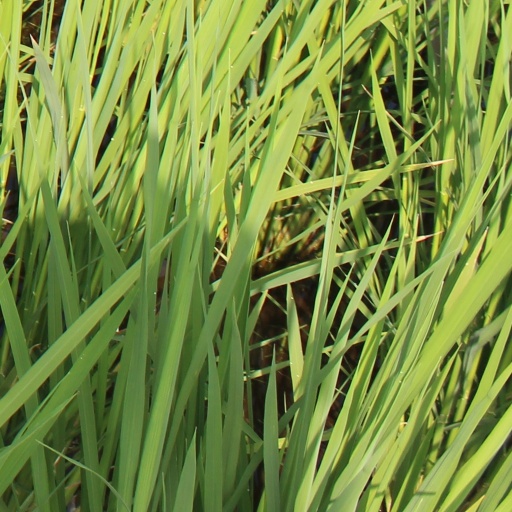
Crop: rice